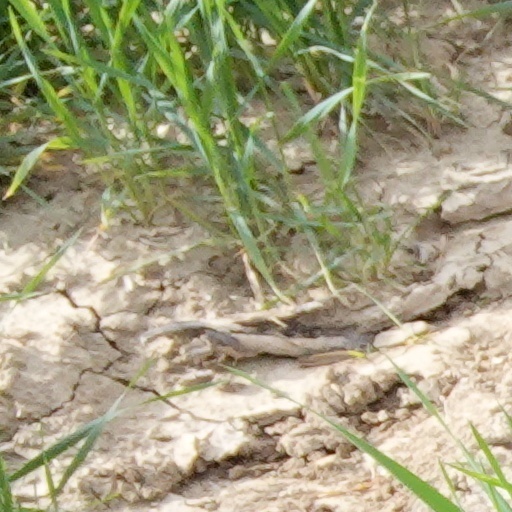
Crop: wheat